Answer in natural language. Considering the relative positions, is brown colour rectangular table (marked C) above or below beds shadow with a blue floor (marked A)? Choose between the following options: above or below
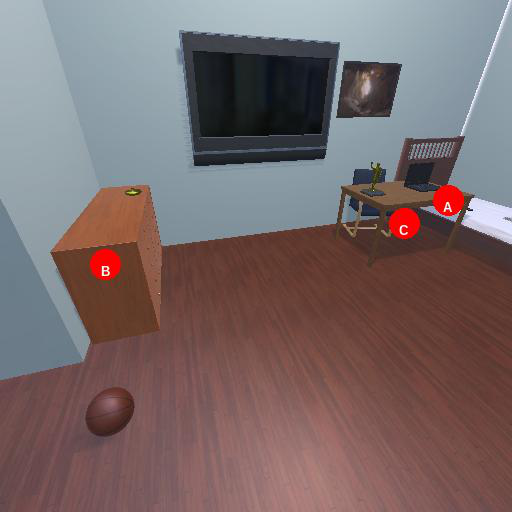
<answer>below</answer>